East Flanders

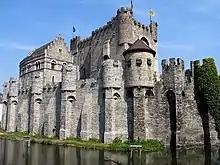
The "Gravensteen" in Ghent, the provincial capital

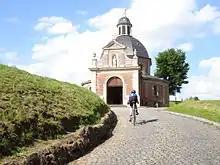
The "Muur van Geraardsbergen"

The provincial council ("provincieraad") consists of 36 members which were last elected in the 2018 elections. Previously it consisted of 72 members. The council currently consists of the following political parties: